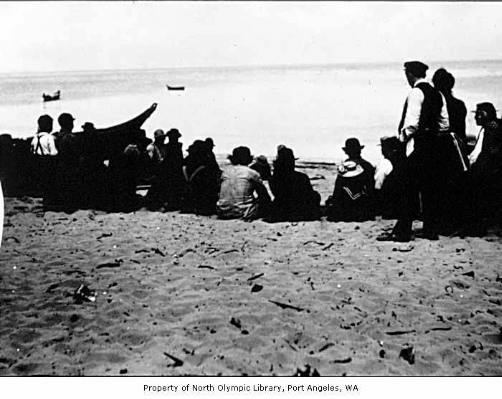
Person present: Yes